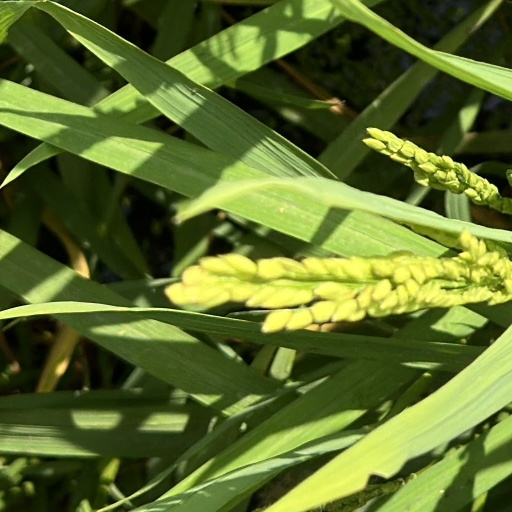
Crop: rice